Pyrrhalta

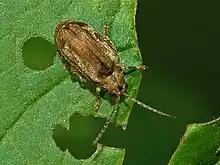
Female "Pyrrhalta viburni" feeding

A number of "Pyrrhalta" are considered pests. The species "Pyrrhalta viburni" has received attention as a Eurasian beetle introduced to North America with the potential to do significant damage to native and cultivated viburnum plants.